Save Romania Union

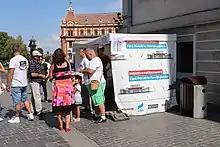
Activists collecting signatures for the "No criminals in public office" campaign in Brașov, Brașov County, Transylvania, Romania (August 2018)

Since its foundation, USR has advocated for the anti-corruption drive in Romania and the activity of the National Anticorruption Directorate. During the 2017–2019 Romanian protests, USR was against the modifications to the justice laws initiated by the government coalition PSD-ALDE and requested the rejection of OUG 13.